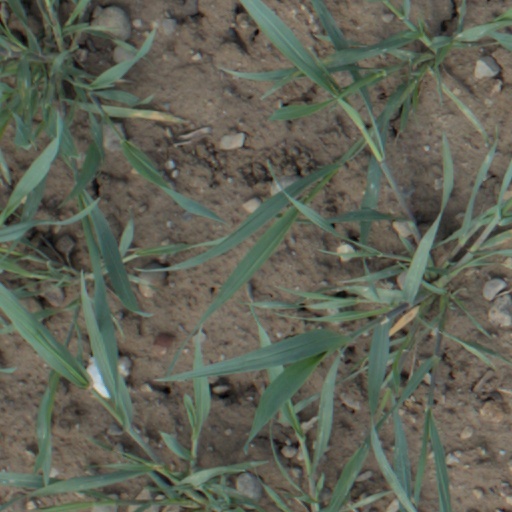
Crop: wheat